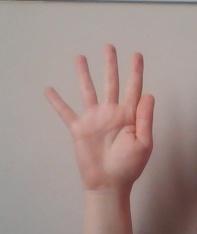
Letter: sheen